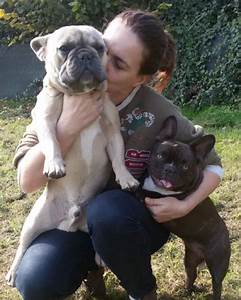
Label: cane